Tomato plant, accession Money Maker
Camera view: bottom (45 deg); turntable rotation: 30 degrees
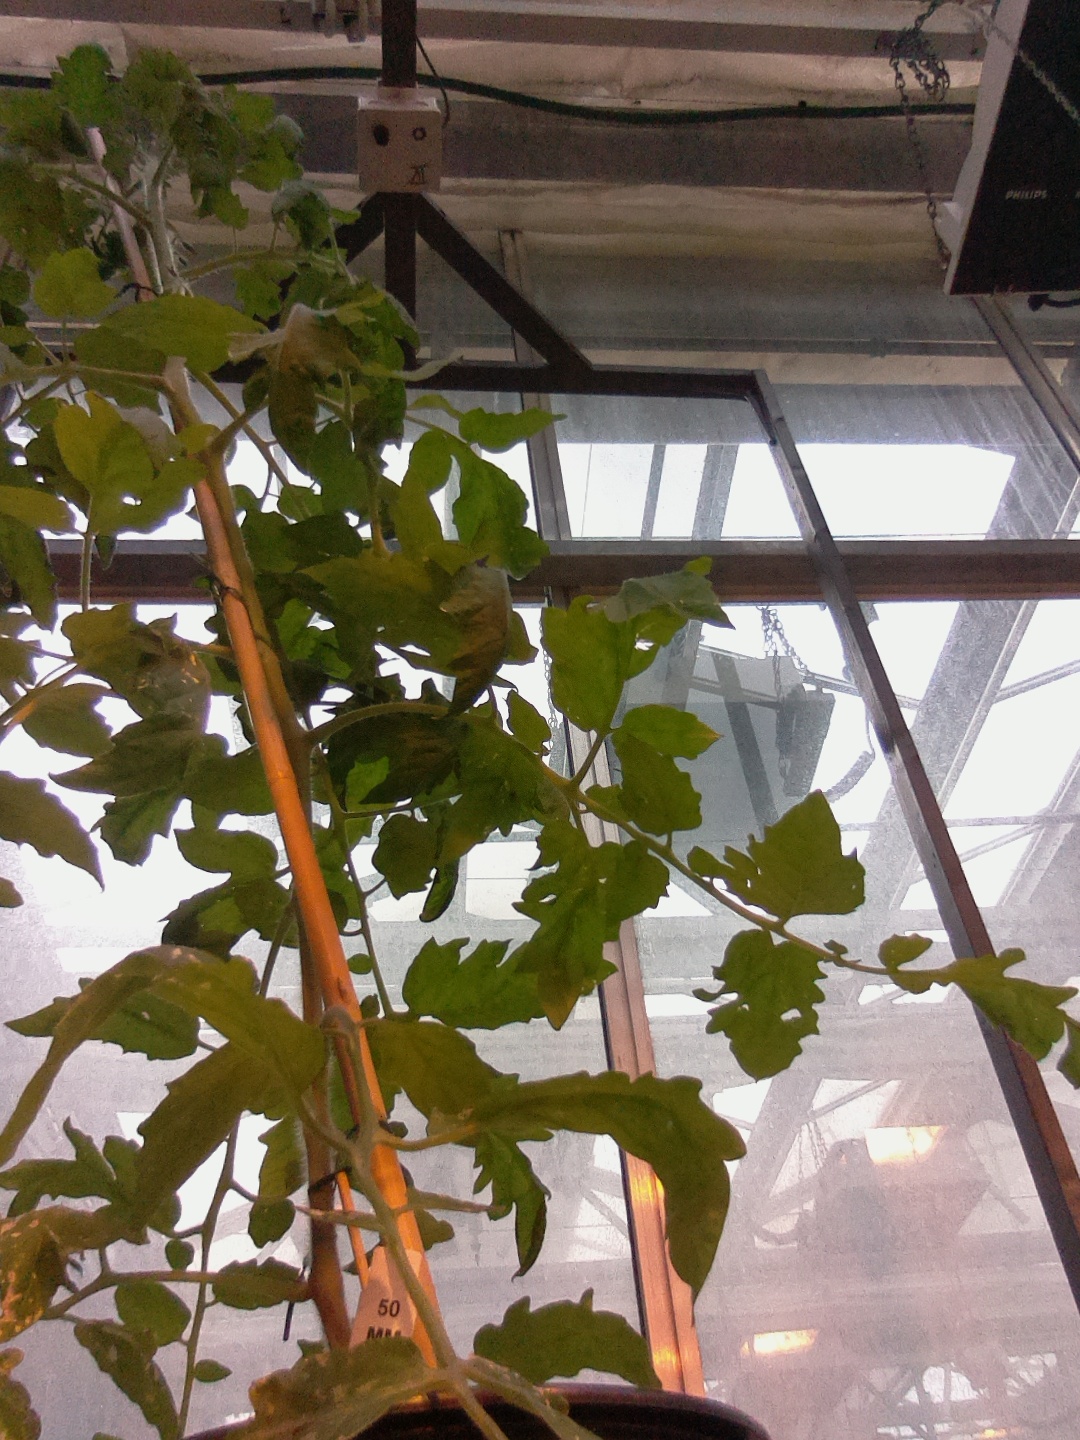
BBCH growth stage 54: 4 inflorescences visible